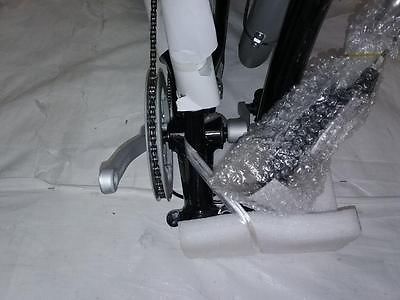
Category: bicycle